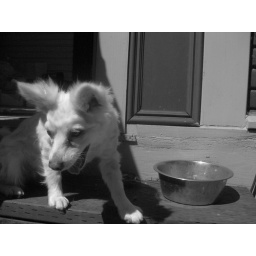
House dog Nico. She looks good in black and white.